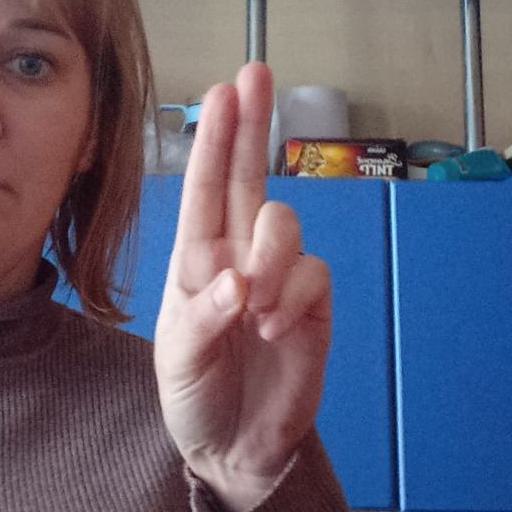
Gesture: two_up